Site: brandenburg
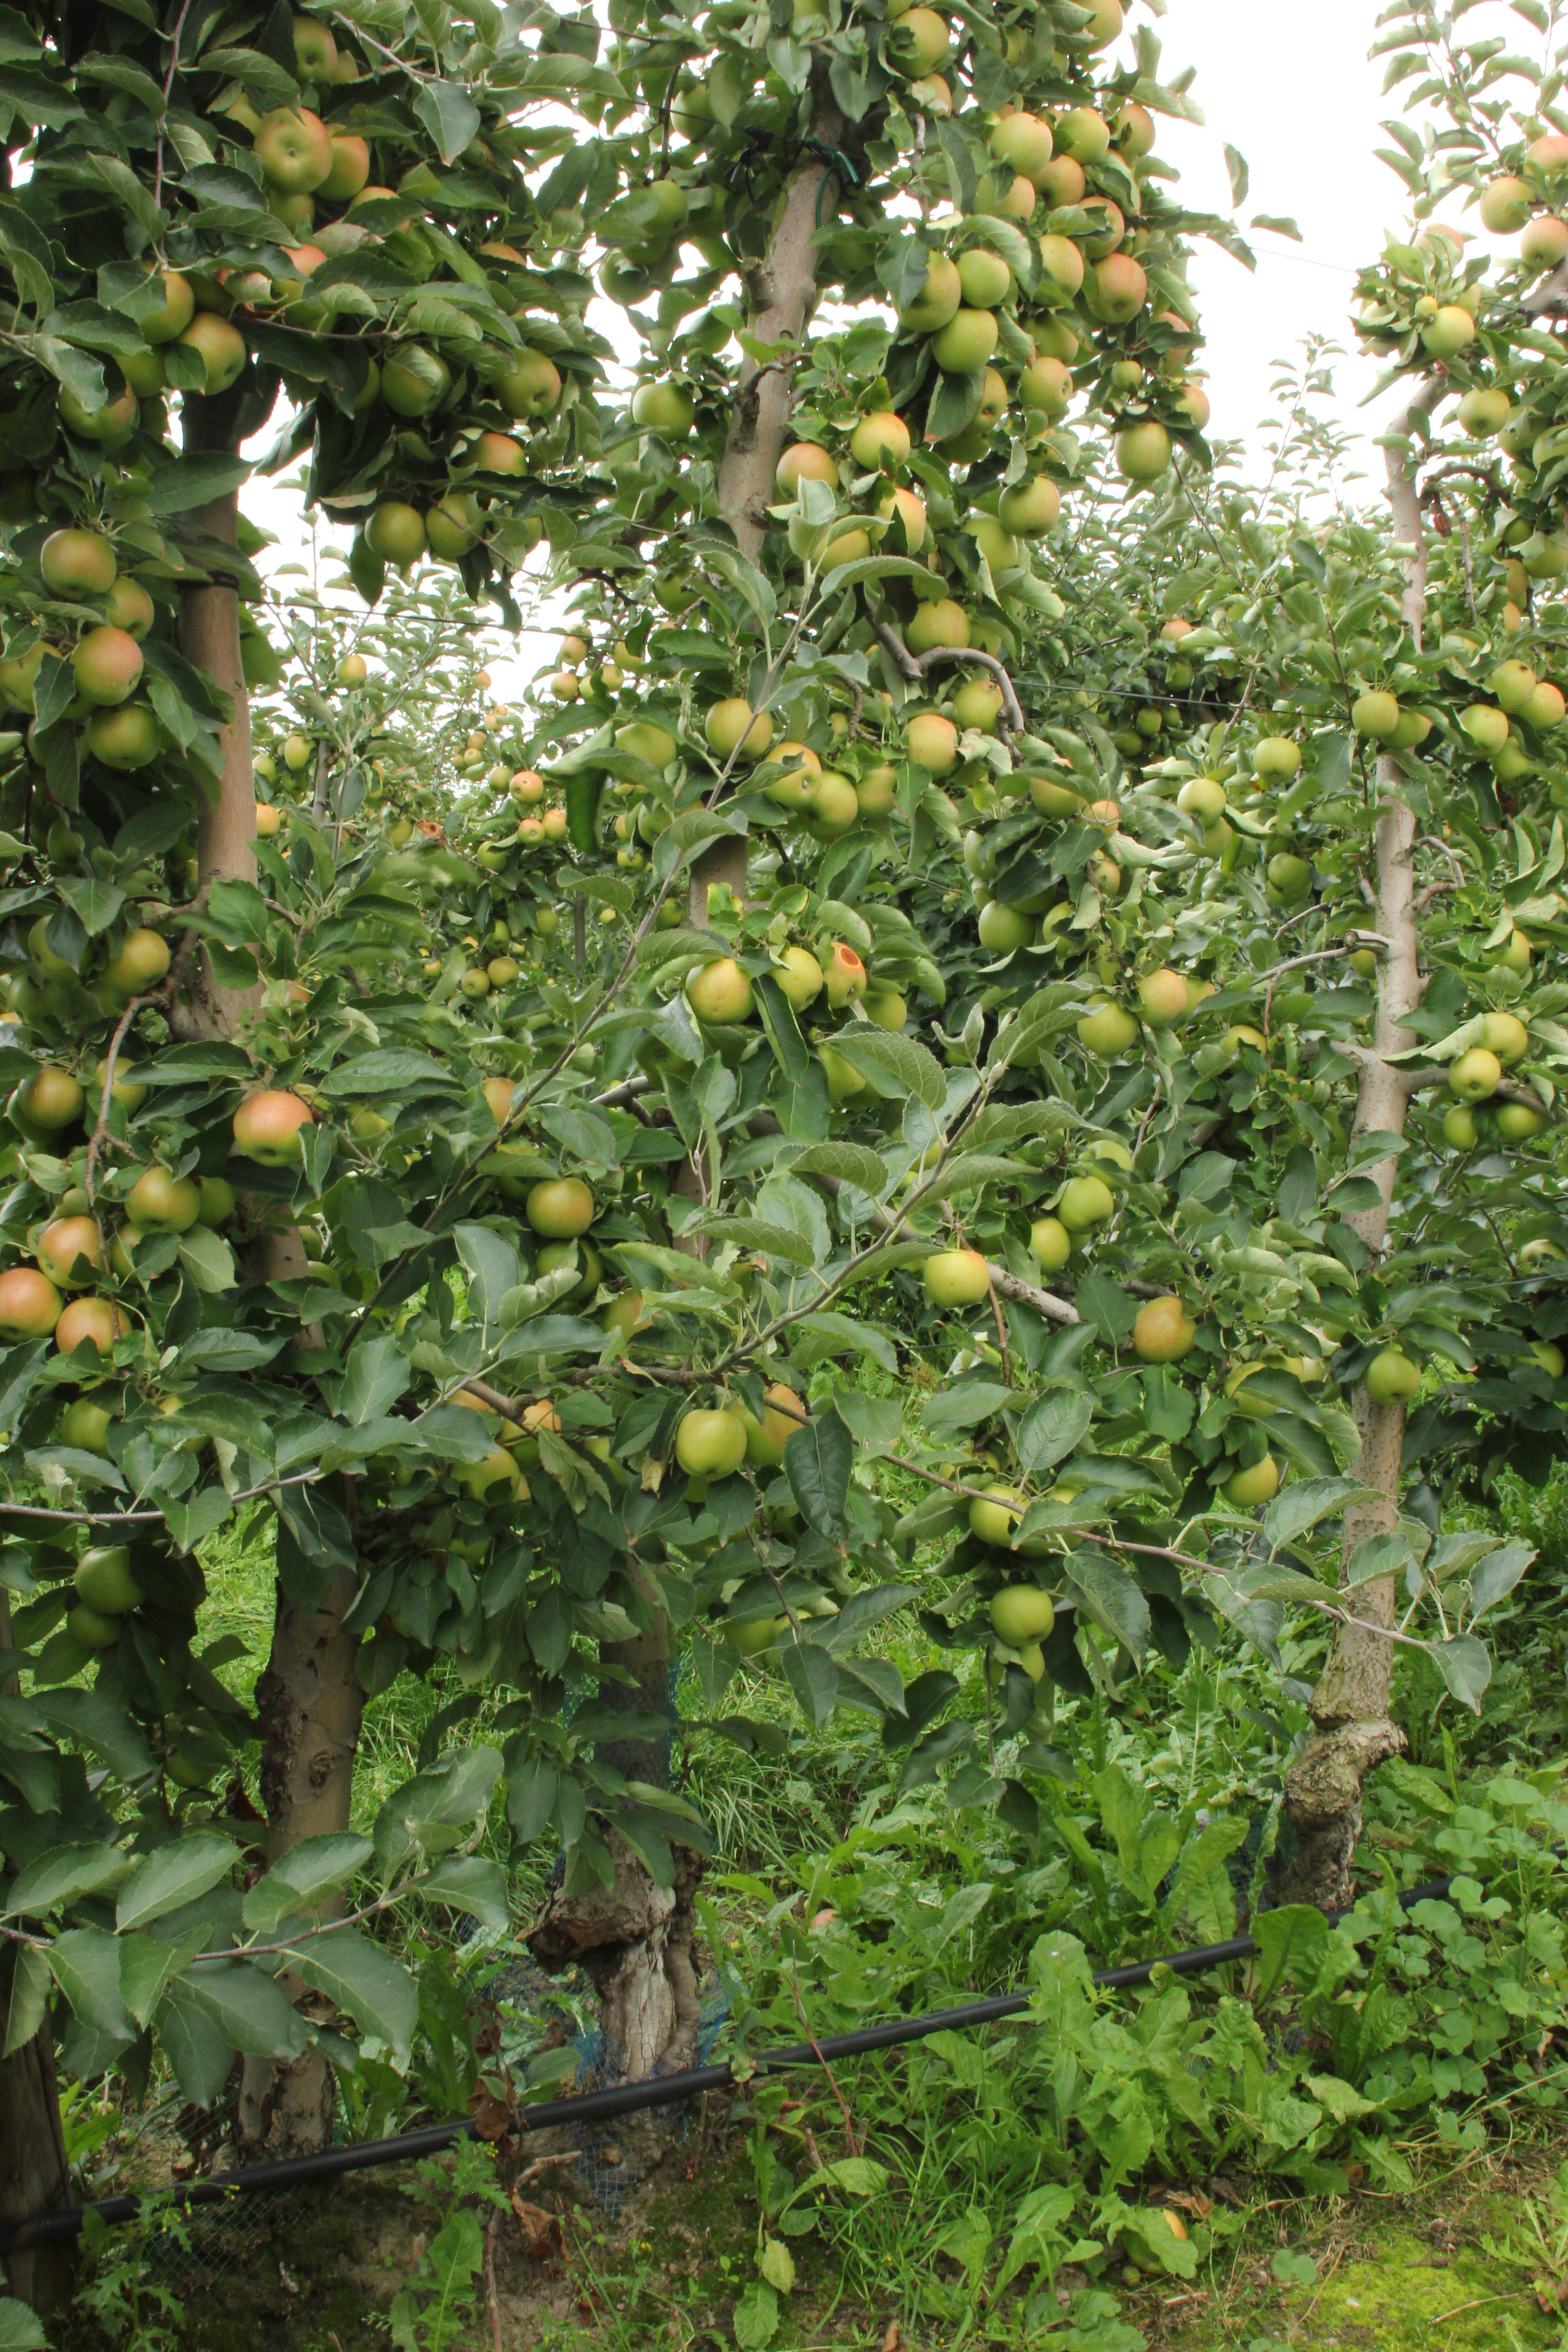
Growth stage (BBCH 87): Maturity of fruit and seed